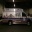
Label: ambulance